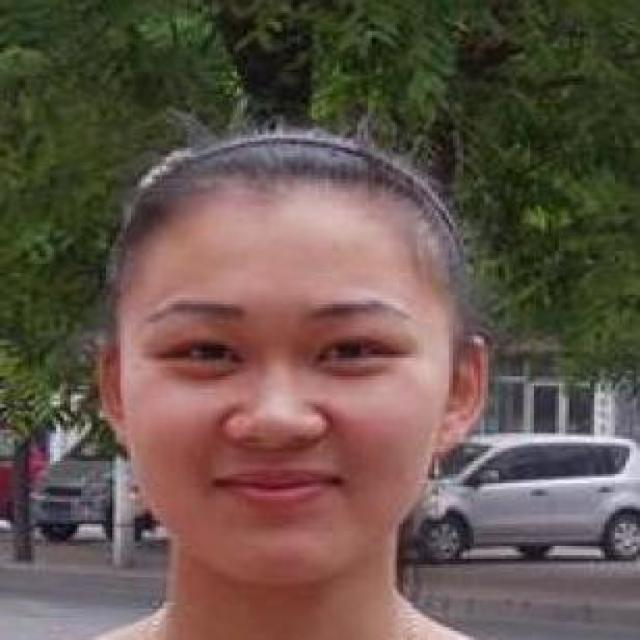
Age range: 21-44